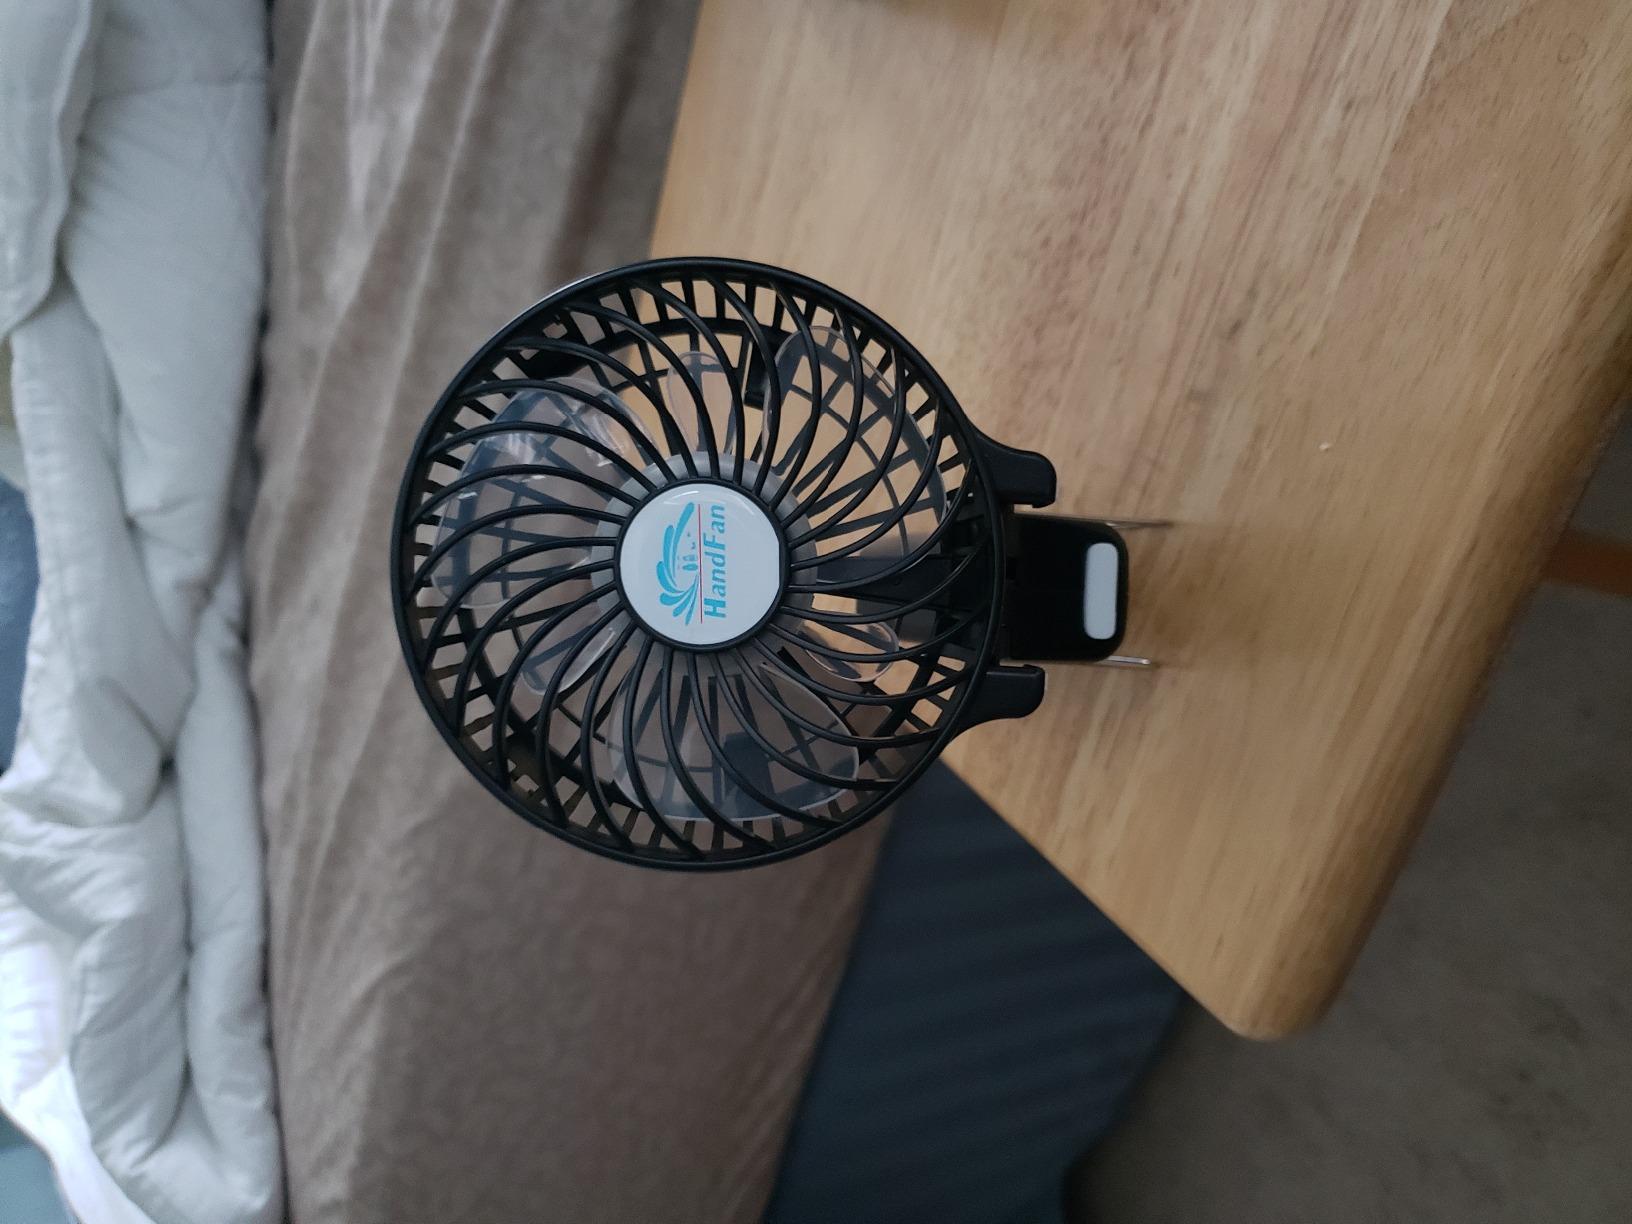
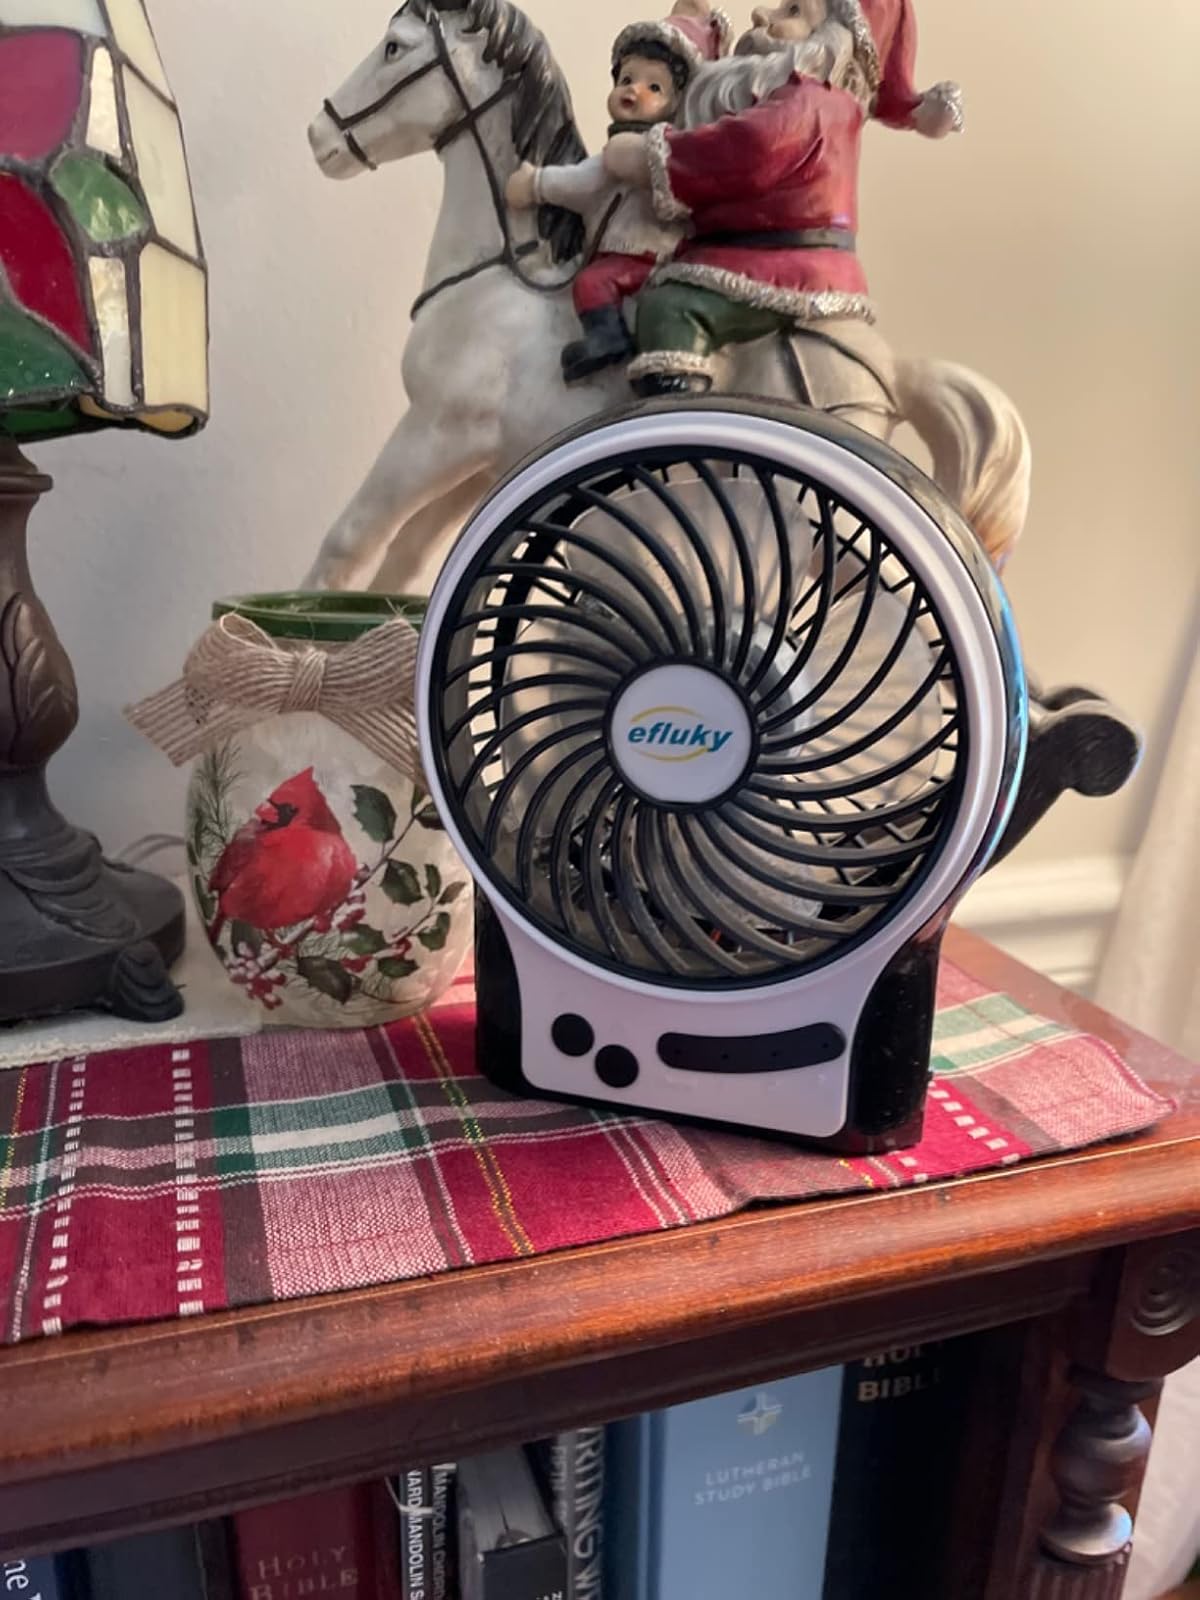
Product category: fan
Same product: no